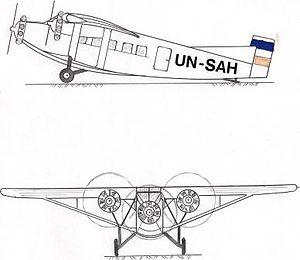
Gaston Génin est un aviateur français, titulaire du brevet de pilote à 20 ans.